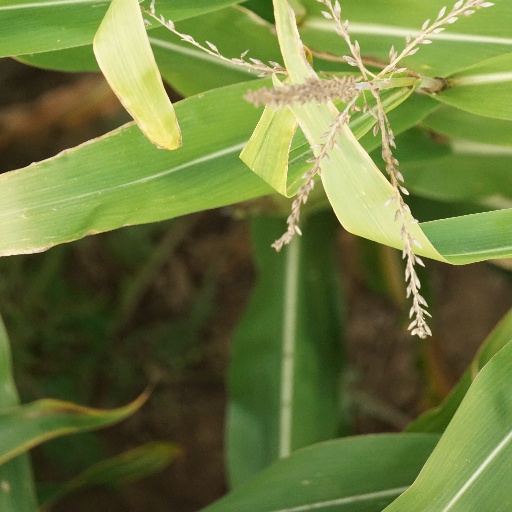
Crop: maize; corn